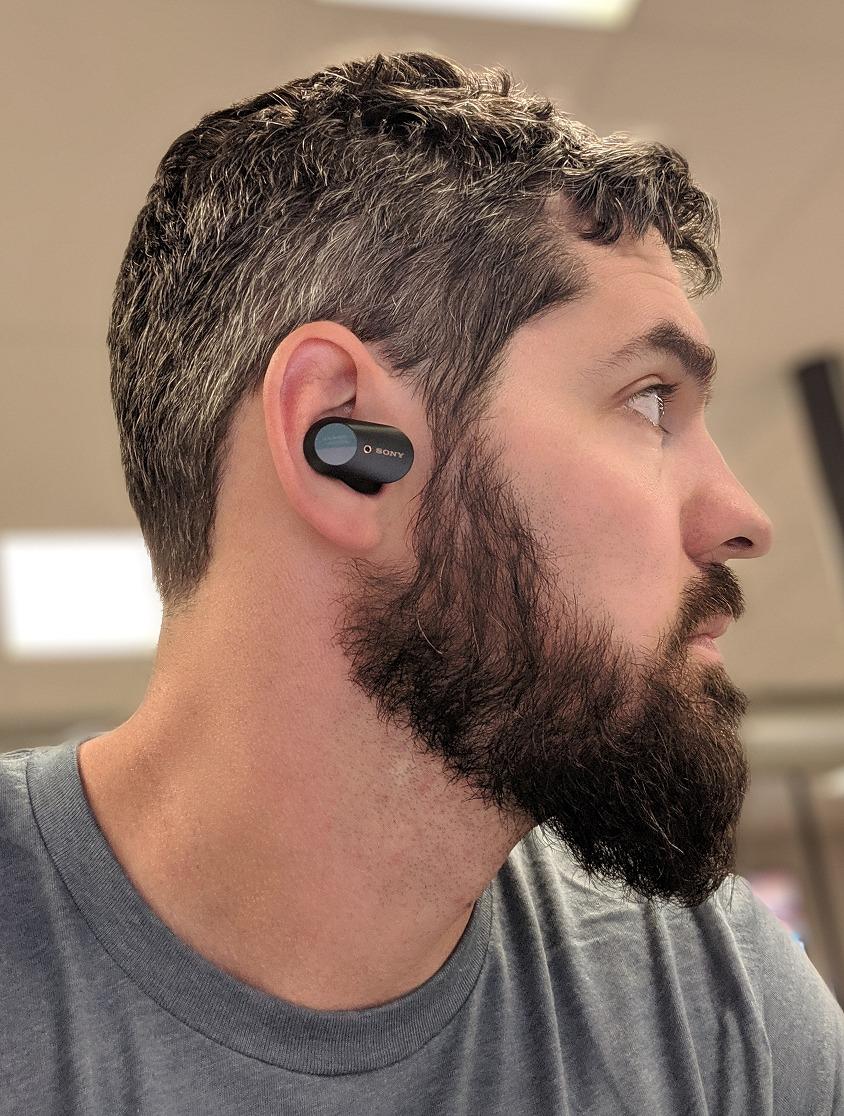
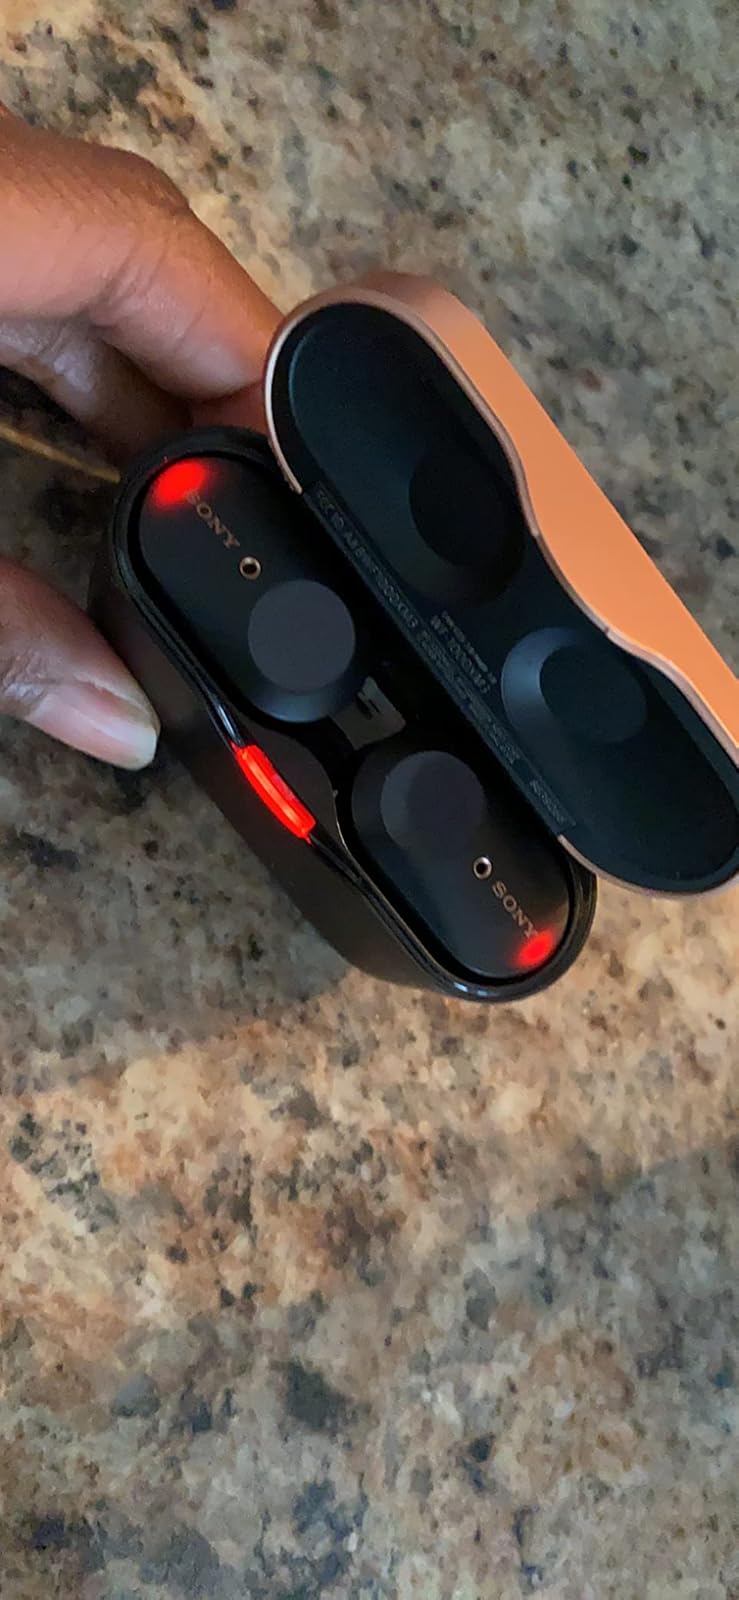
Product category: earbuds
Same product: yes